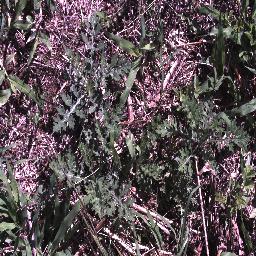
Label: parthenium